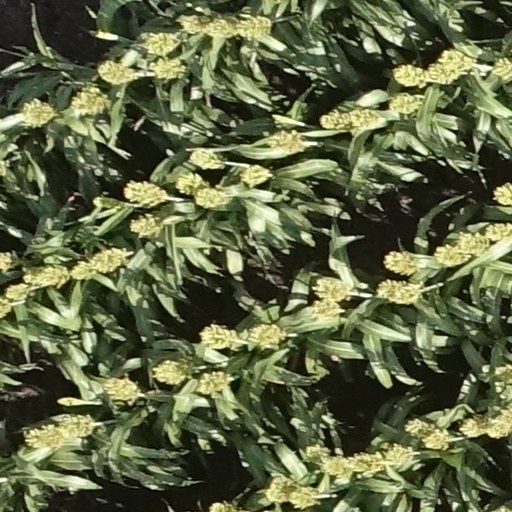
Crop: sorghum